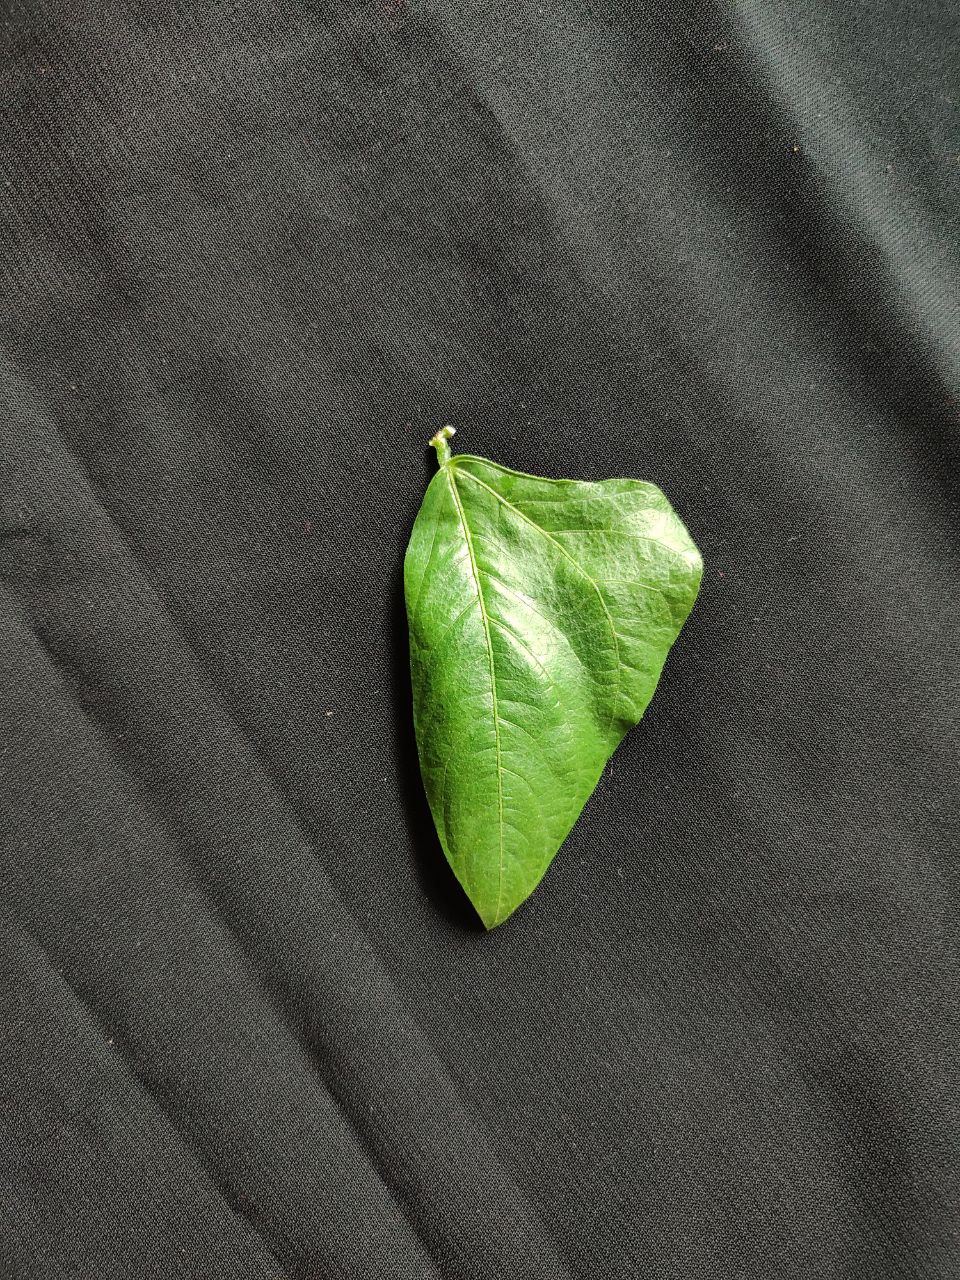
Crop: cowpea
Leaf condition: Fresh Leaf